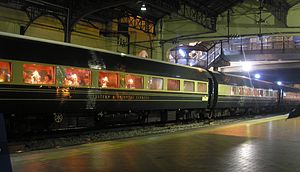
Thailand / Økonomi / Infrastruktur / Jernbaner
Eastern & Oriental Express på Kuala Lumpurs gamle banegård i Malaysia. Baneetrækningen går fra Chiang Mai til Singapore via Bangkok og Kuala Lumpur (2007).
Thailand, officielt Kongeriget Thailand, tidligere kaldet Siam, er et kongerige i Sydøstasien. Det grænser til Myanmar, Laos, Cambodja og strækker sig også ned ad Malaccahalvøen til Malaysia. Medlem af ASEAN.